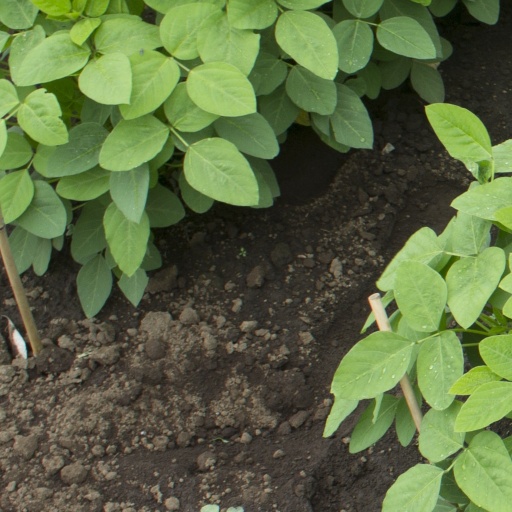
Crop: soybean